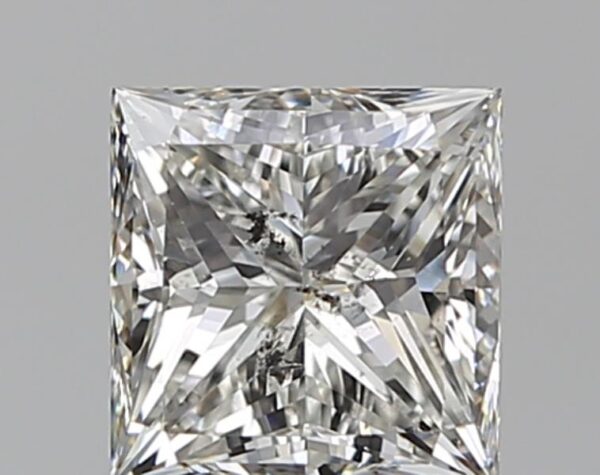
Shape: princess
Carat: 1
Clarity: SI2
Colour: G
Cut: EX
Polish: VG
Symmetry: VG
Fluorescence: N
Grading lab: IGI
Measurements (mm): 5.35 x 5.24 x 3.93